The Voice of Italy

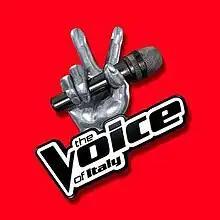

The Voice of Italy is a reality singing competition and Italian version of the international syndication "The Voice" based on the reality singing competition launched in the Netherlands, created by Dutch television producer John de Mol Jr. The inaugural season was in 2013 with the first episode airing on Rai 2 on March 7, 2013, the series ended on June 7, 2019, after 6 seasons. The show was also broadcast via radio on Radio Rai and RTL 102.5. In the summer of 2020, Rai 1 announced a new version of the show, the format of The Voice Senior on air in autumn with Antonella Clerici as TV host.